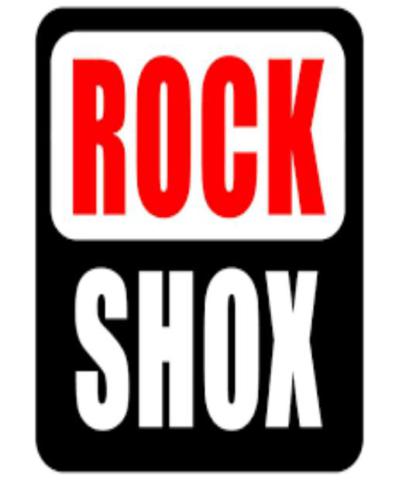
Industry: Transportation